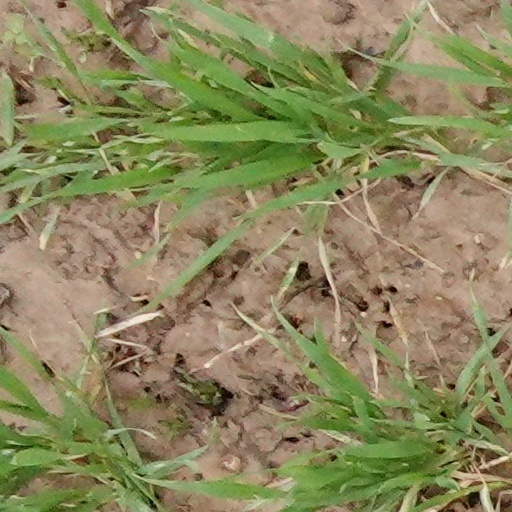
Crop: wheat